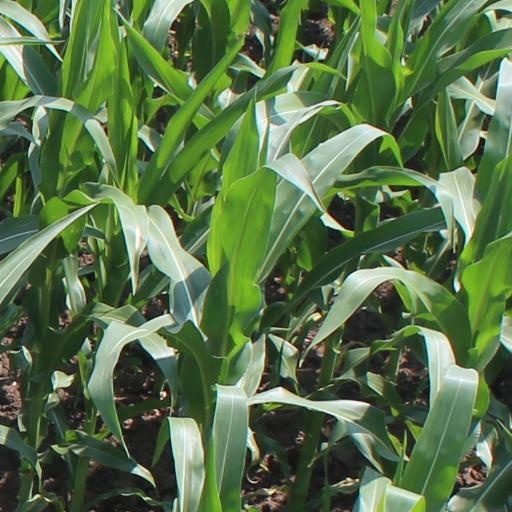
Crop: maize; corn